Pratt Rock

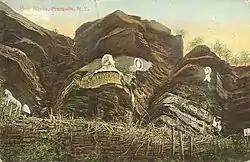

Pratt Rock, also known as Pratt's Rock, is a rockface or other landform that includes a series of stone carvings in Prattsville, New York, depicting the life of Zadock Pratt. Pratt was supposed to be buried in a tomb carved into the stone, but work was stopped after only a small recessed chamber was created because water leaked through the rock overhead, and excavating the stone was providing to be too difficult. The rock was originally a monument for Pratt's son, George W. Pratt, who was killed in the Civil War. It is considered the first memorial for the Civil War.